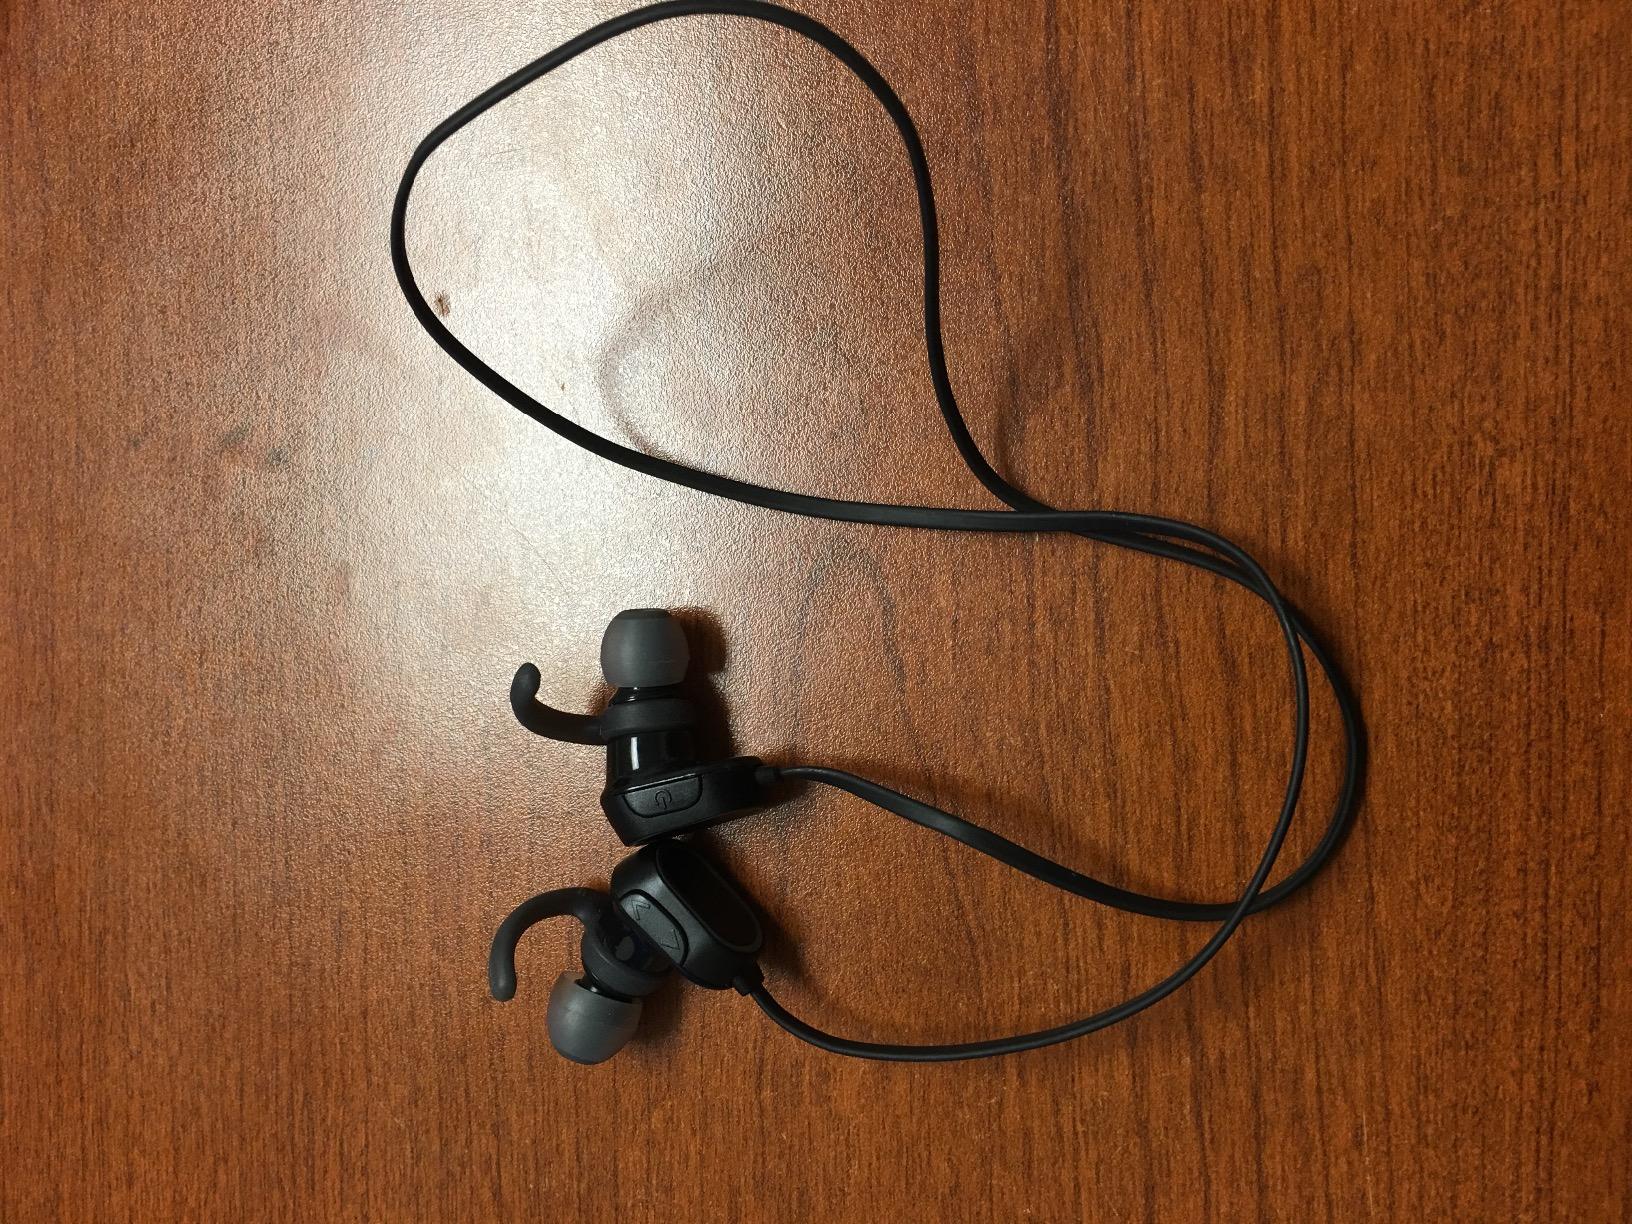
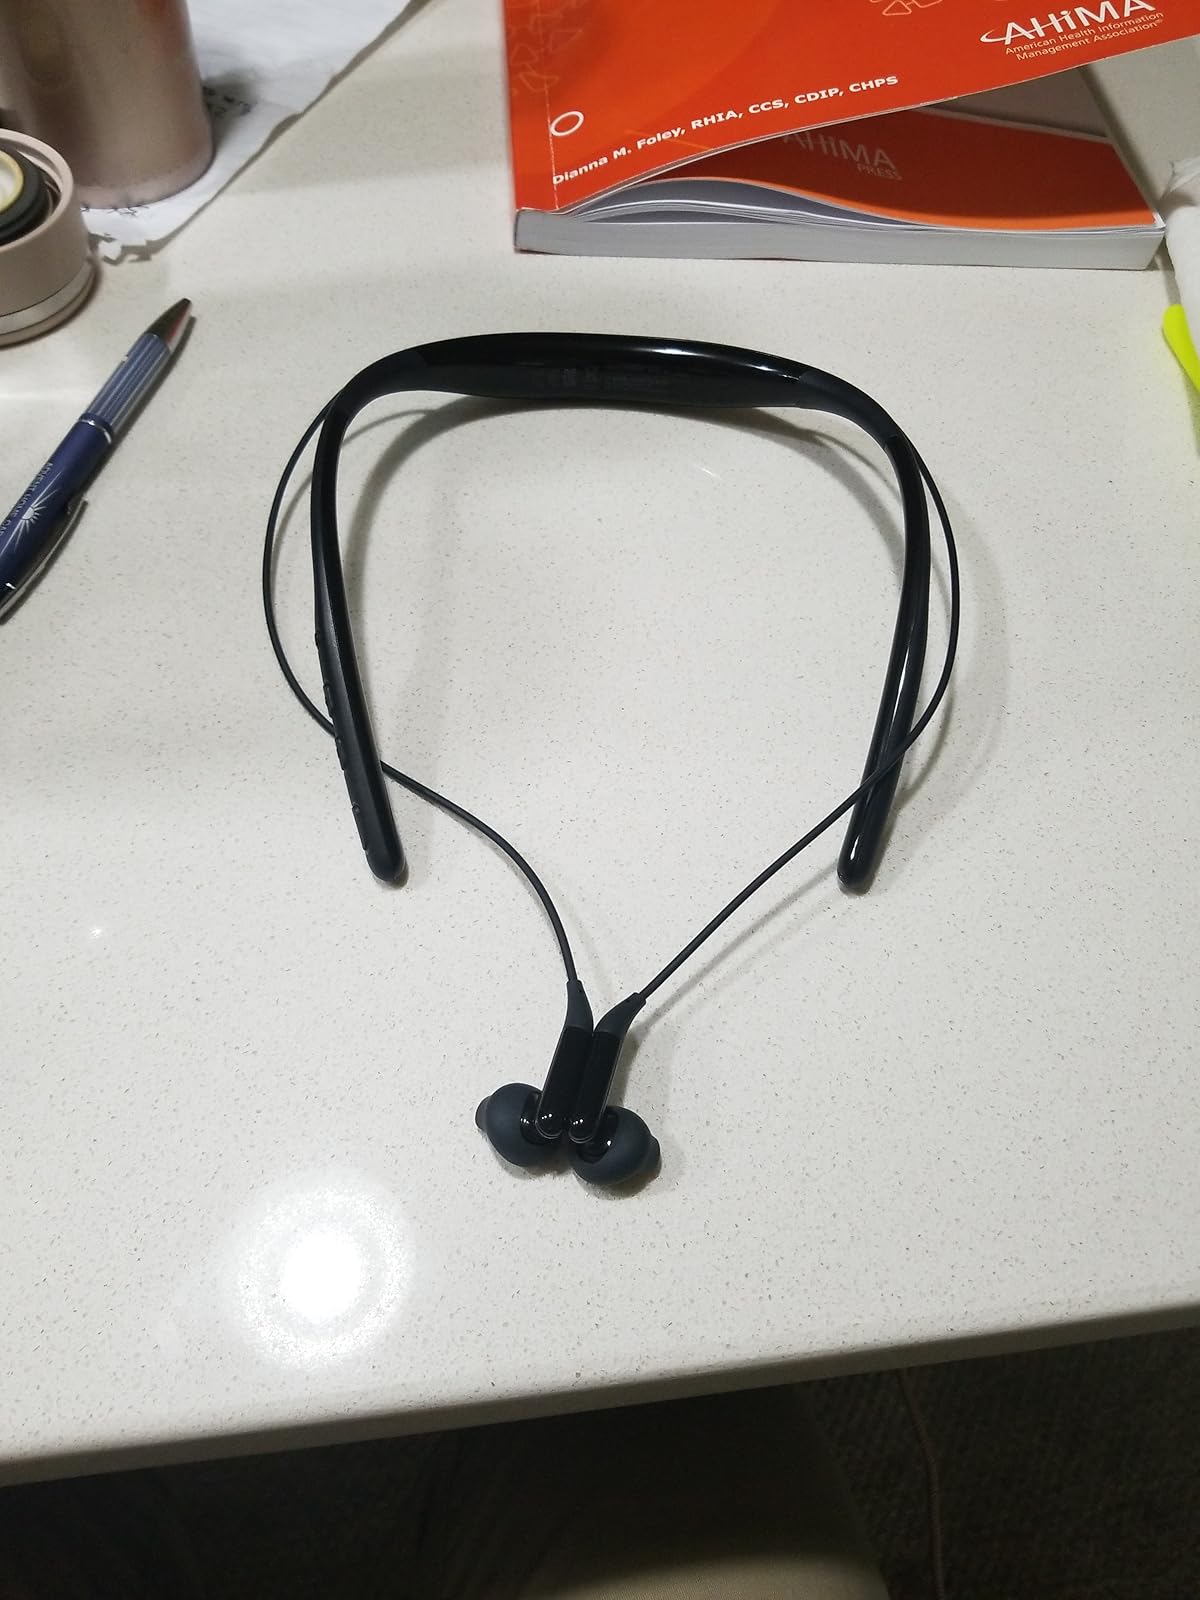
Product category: headphones
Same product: no